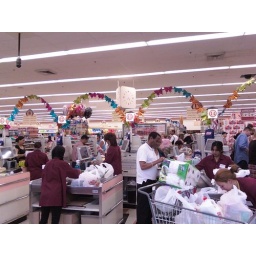
market basket somerville doesn't seem to be harmed by economy